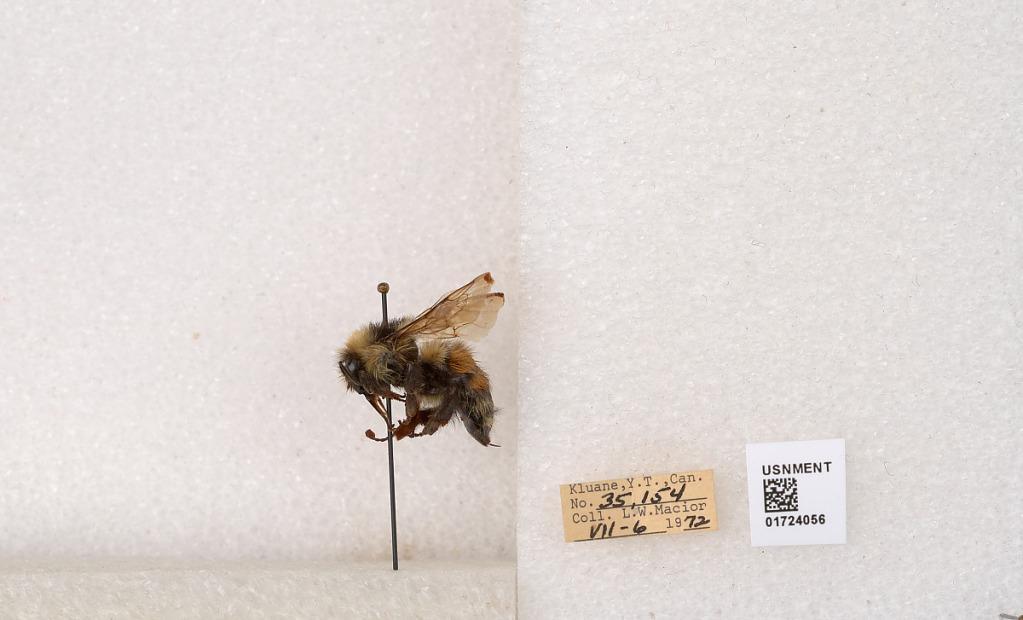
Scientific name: Bombus (Pyrobombus) sylvicola Kirby
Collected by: L. Macior
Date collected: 1972-7-6
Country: Canada
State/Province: Yukon Territory
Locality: Kluane National Park and Reserve
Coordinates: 60.7493, -139.504